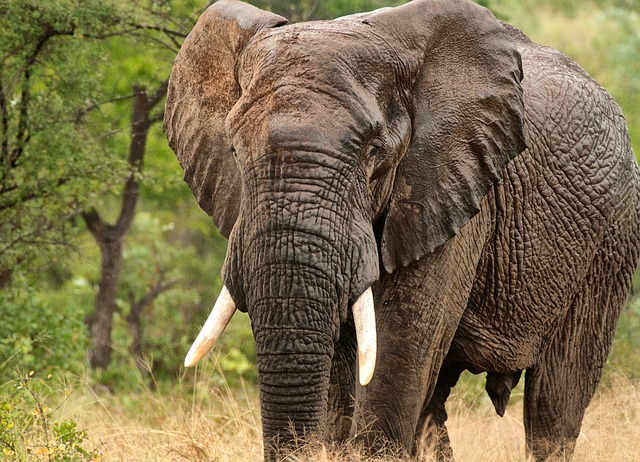
Label: elefante